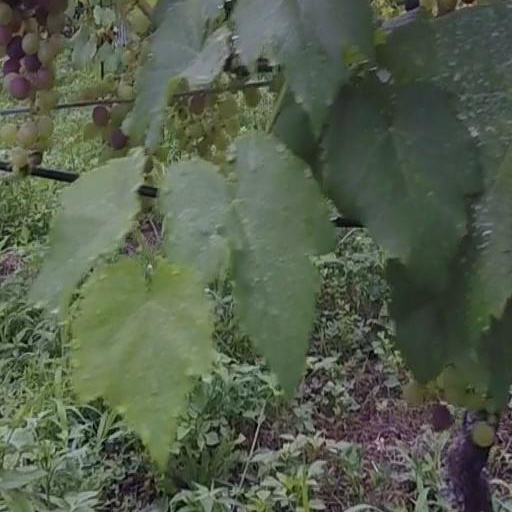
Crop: grape